Big Dipper (Luna Park Sydney)

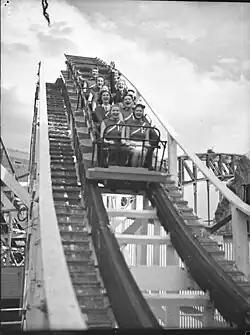
Performers from the "Hollywood Hotel" revue riding the Big Dipper in 1935

The Big Dipper was a wooden roller coaster operating at Luna Park Sydney from 1935 until 1979. It was demolished in 1981. First constructed in 1930 to an American design, the wooden Big Dipper roller coaster was a mainstay of Luna Park Glenelg during its four years of operation. The ride was dismantled and shipped to Sydney when the Glenelg park went into voluntary liquidation in 1934, and became the biggest attraction of the newly opened Luna Park Milsons Point (which was later renamed Luna Park Sydney).